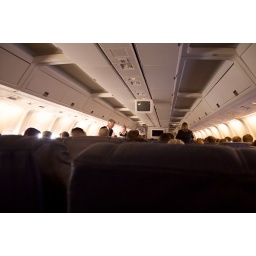
Yep... our ghetto plane that doesn't even have those in seat displays.